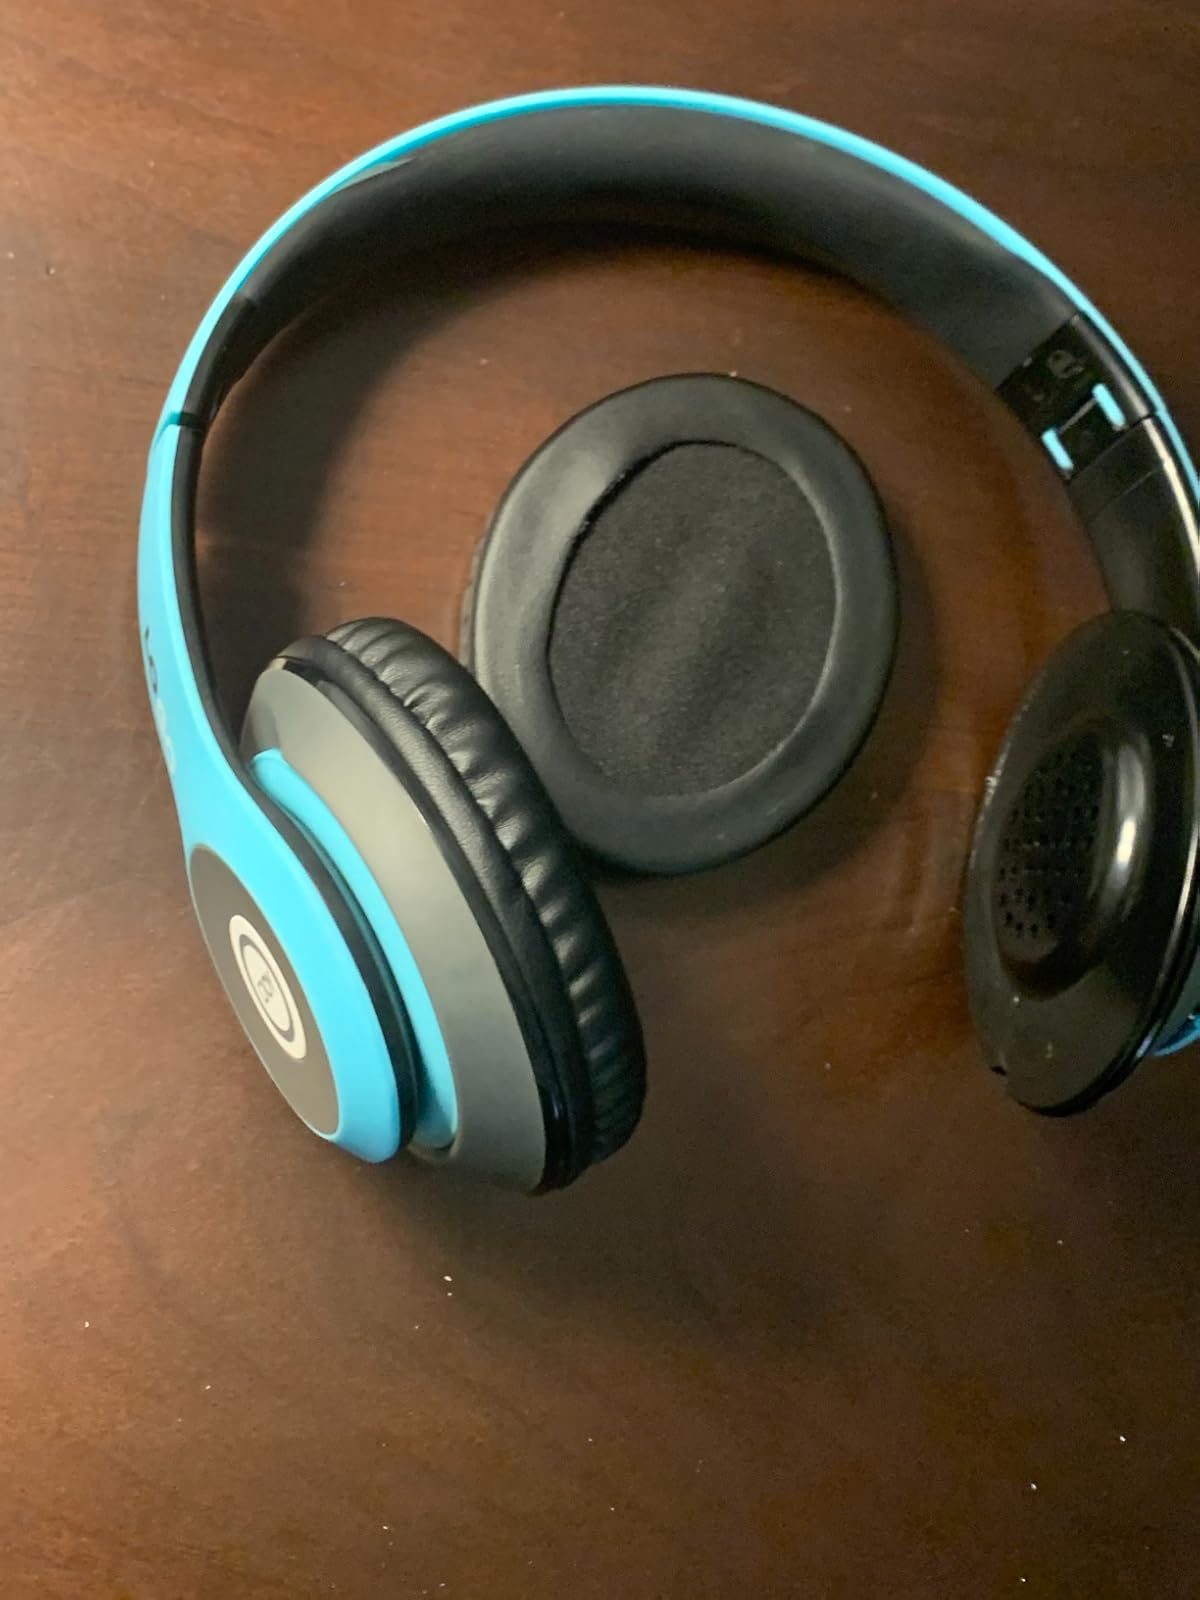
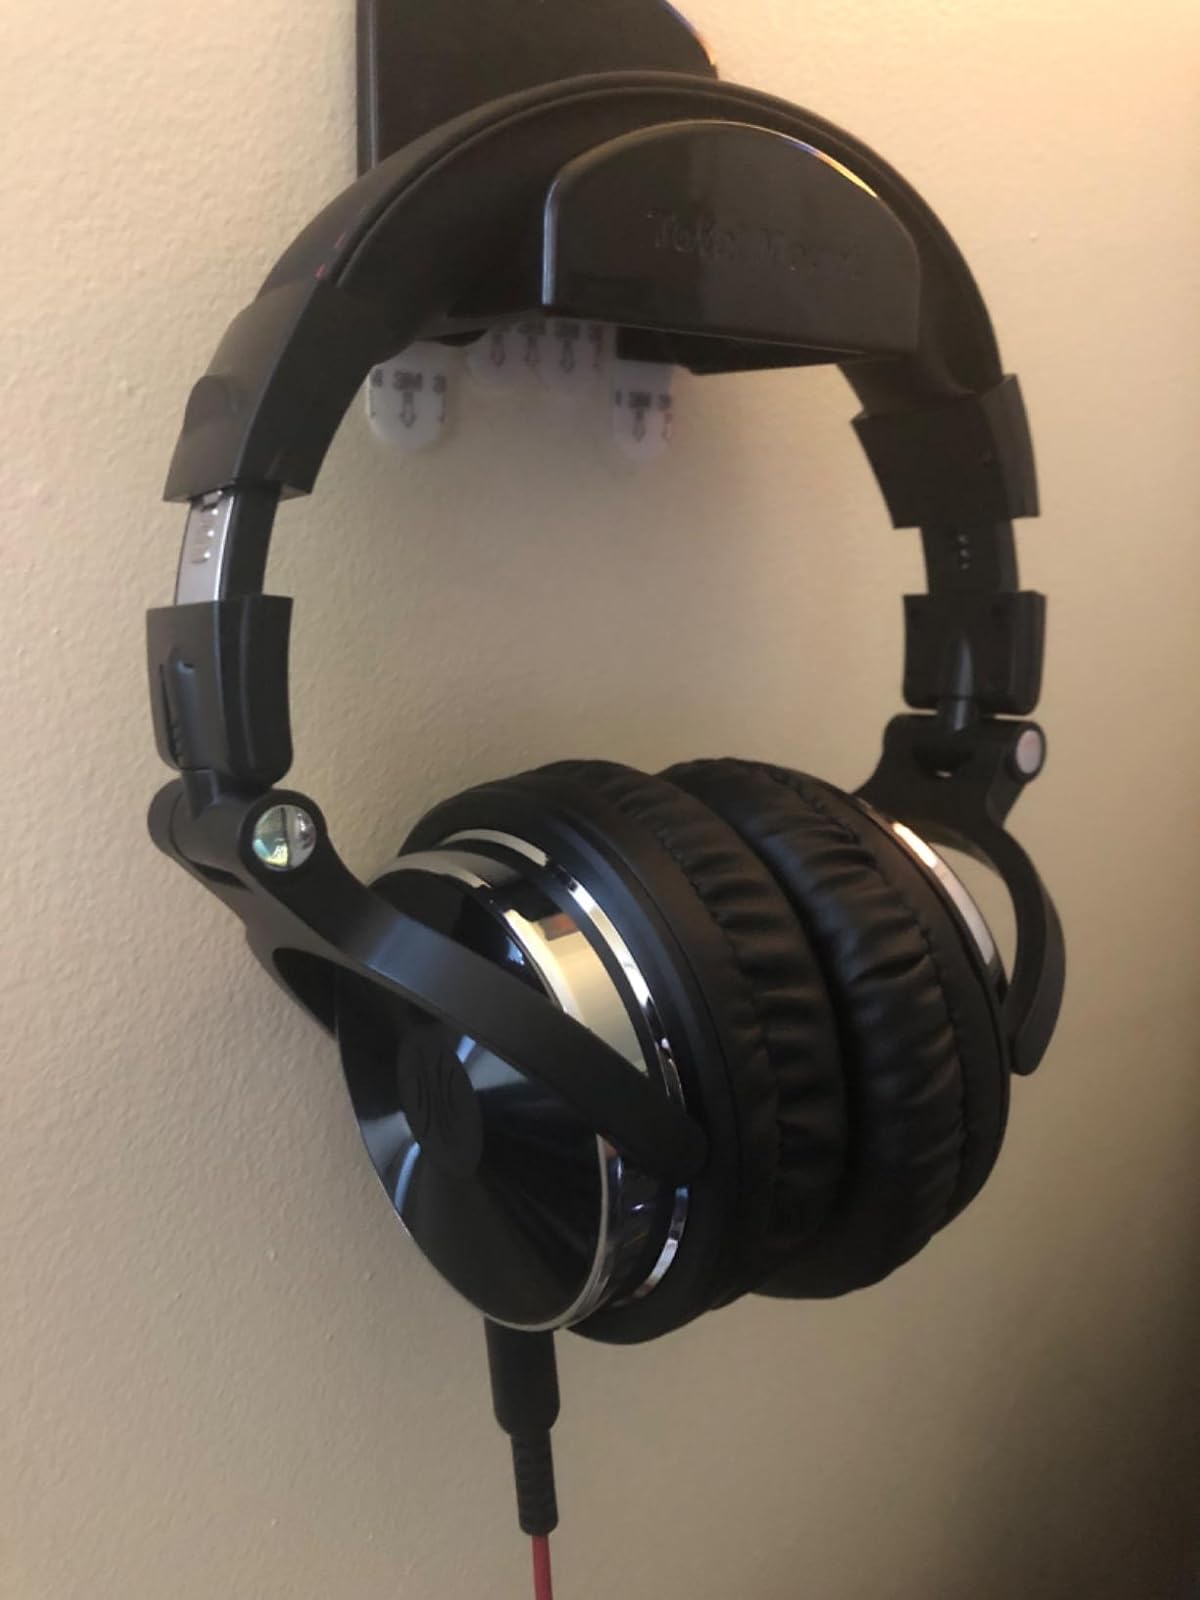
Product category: headphones
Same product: no